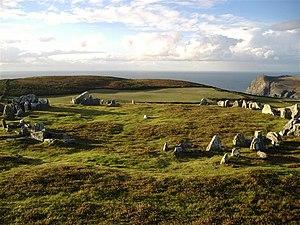
Le Mull Hill est une petite colline située à l'extrémité méridionale de l'île de Man, à proximité du village de Cregneash, et dont la vue s'étend sur la petite ville côtière de Port Erin, sur la péninsule de Meayll.